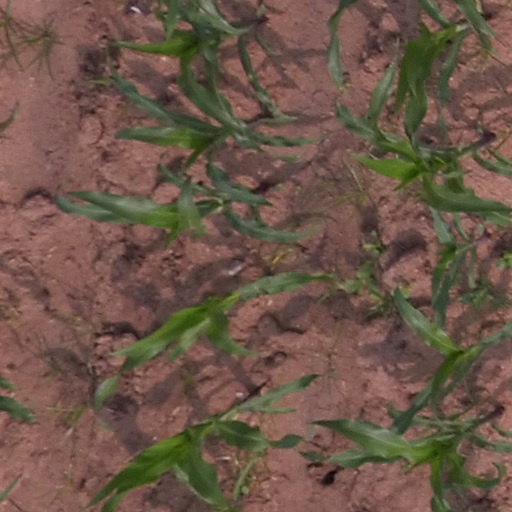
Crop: maize; corn